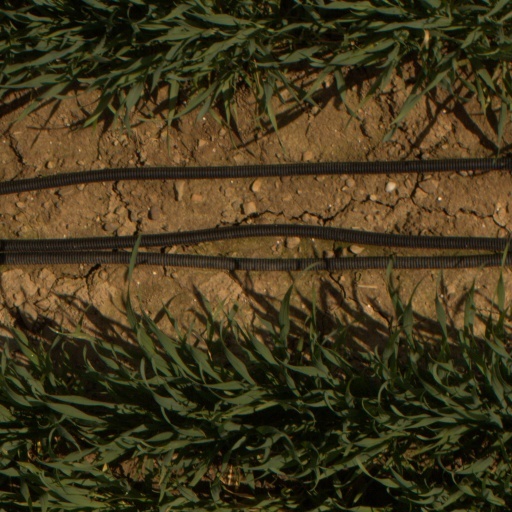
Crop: wheat